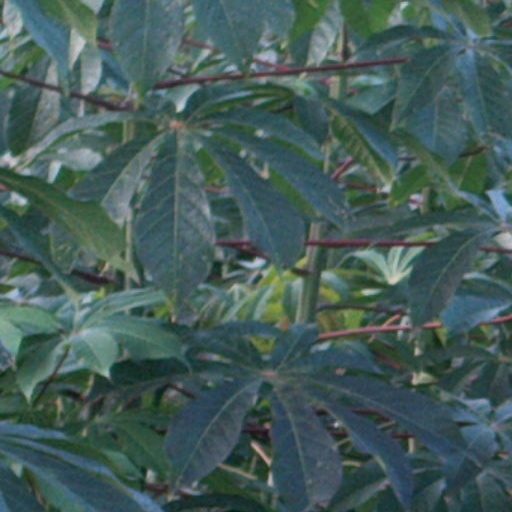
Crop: cassava